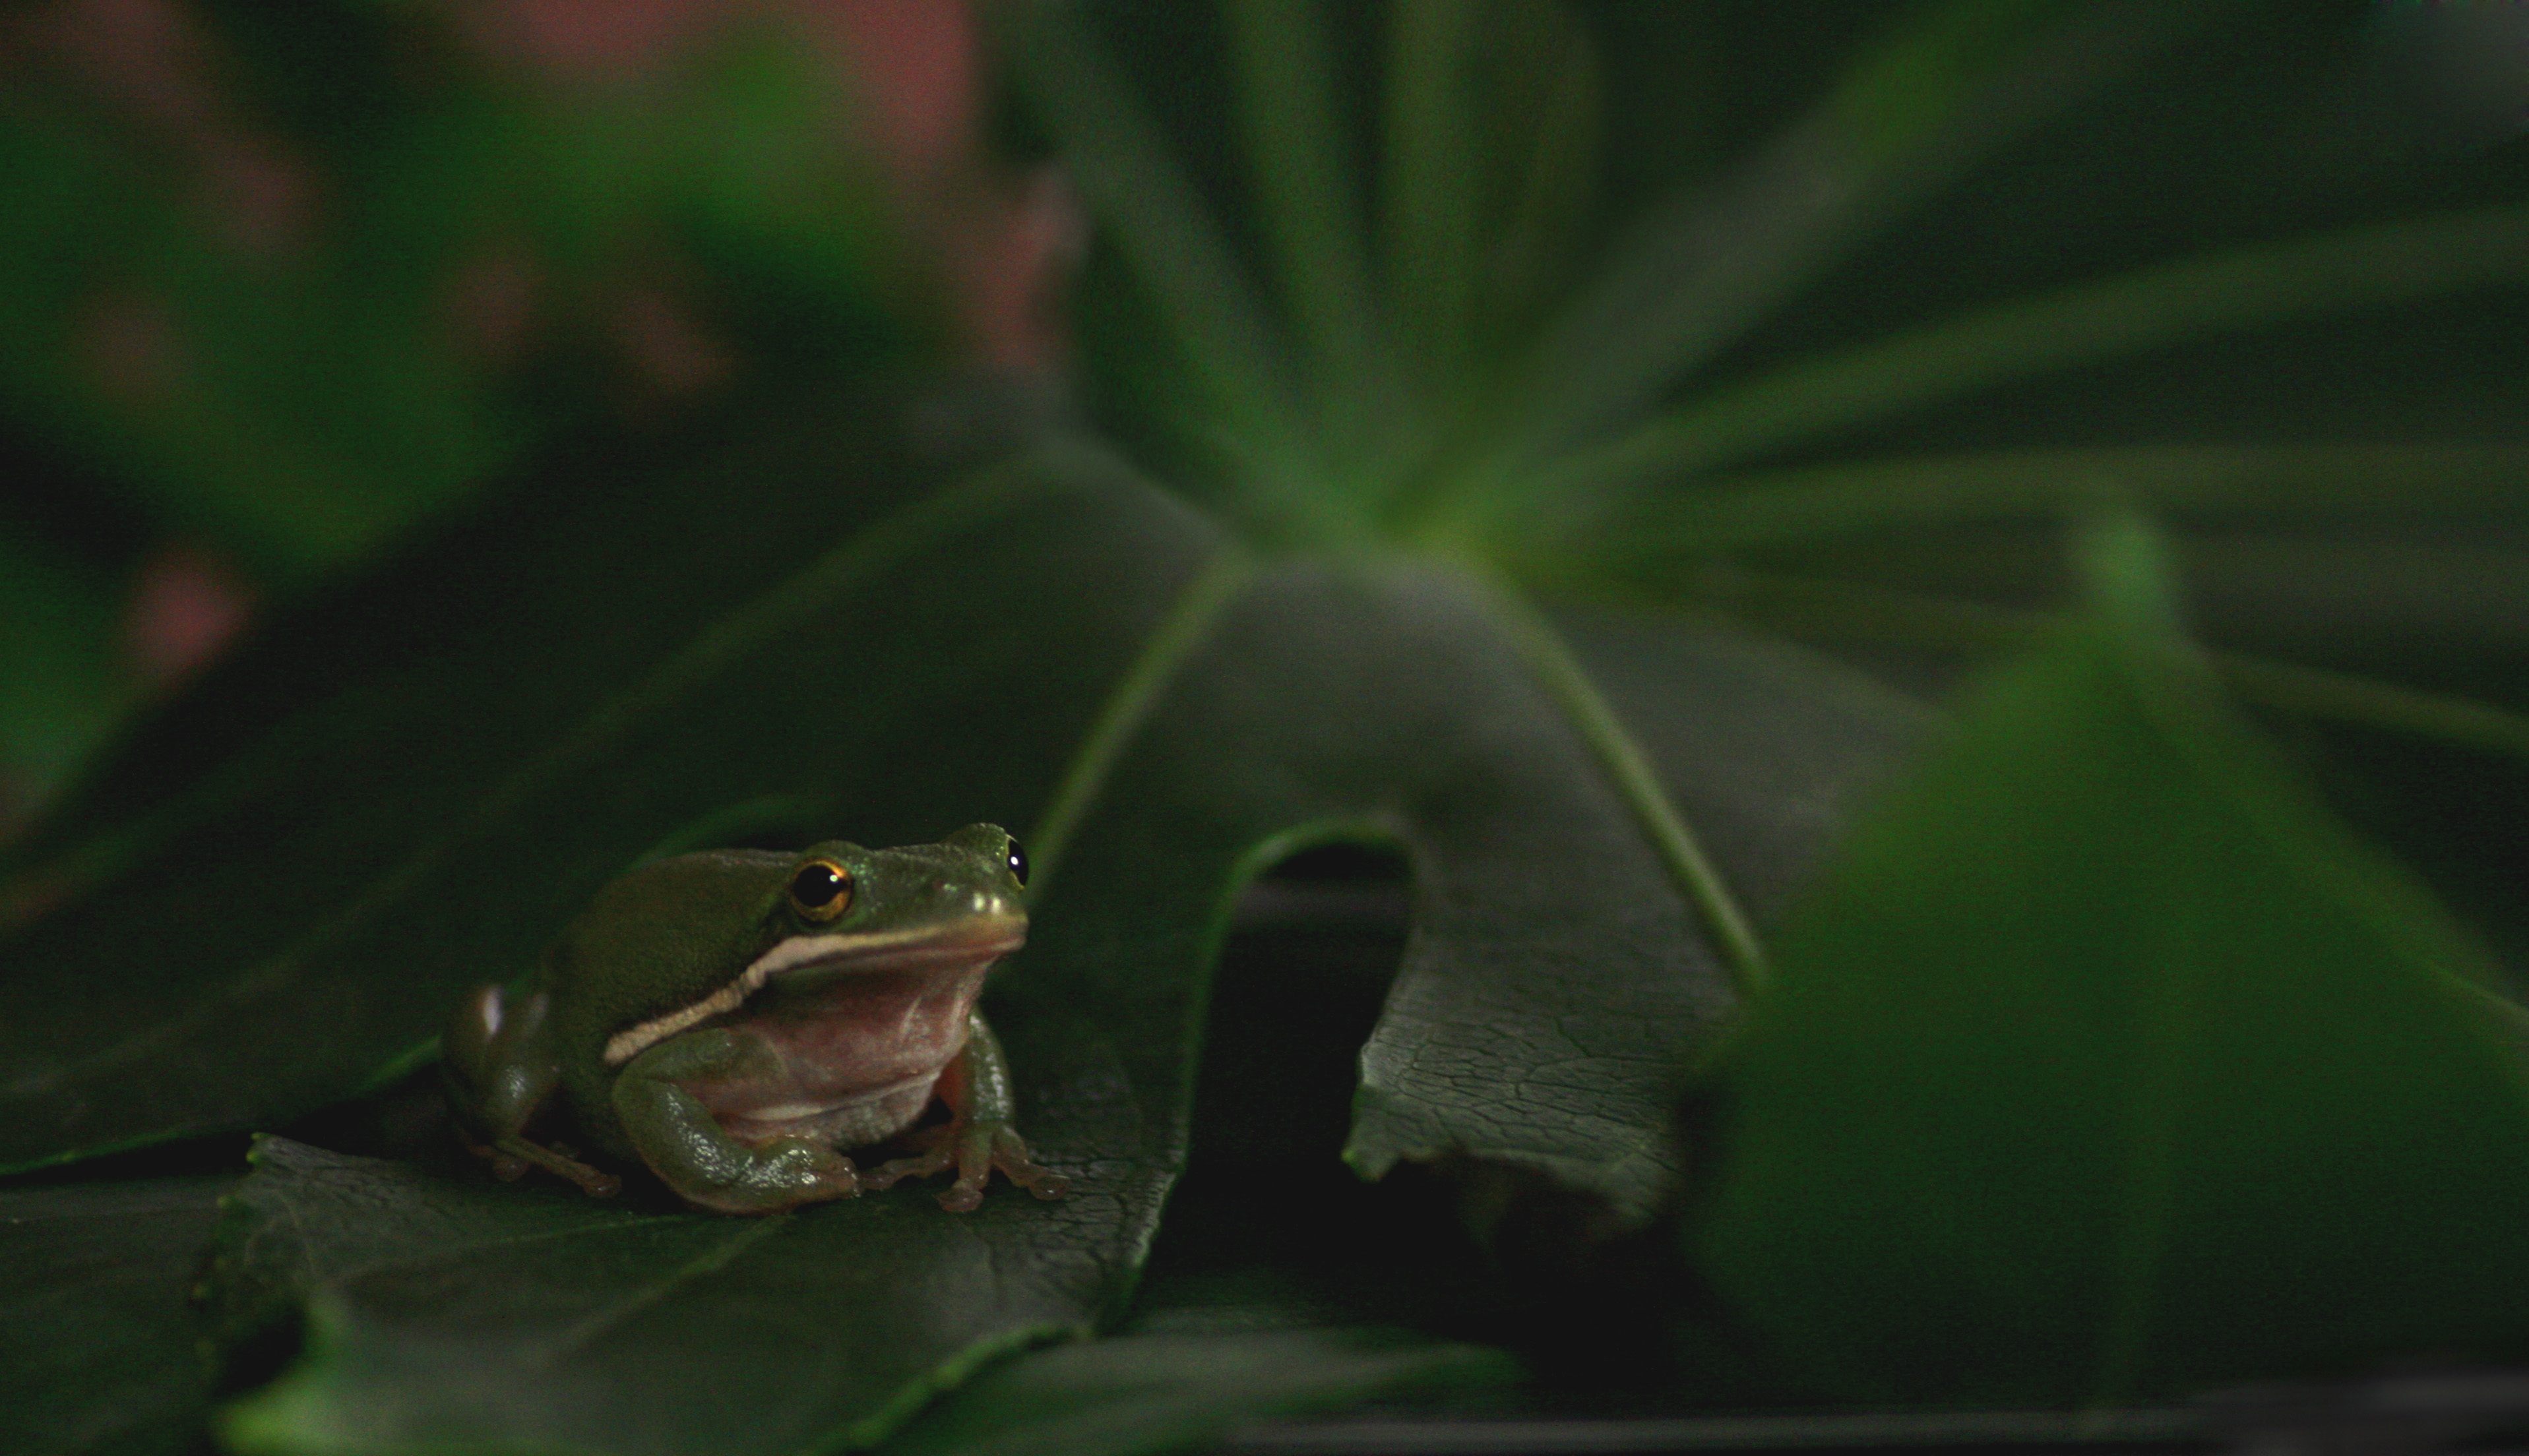
water, nature, leaf, flower, animal, pond, pet, green, botany, frog, toad, amphibian, fauna, tree frog, close up, vertebrate, macro photography, water creature